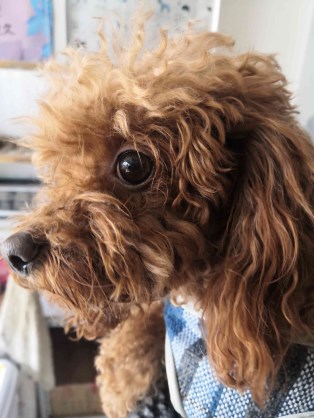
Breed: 7449-n000128-teddy